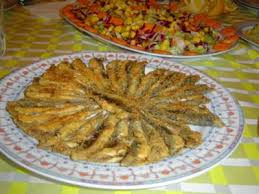
Label: fried_cornbreaded_anchovies